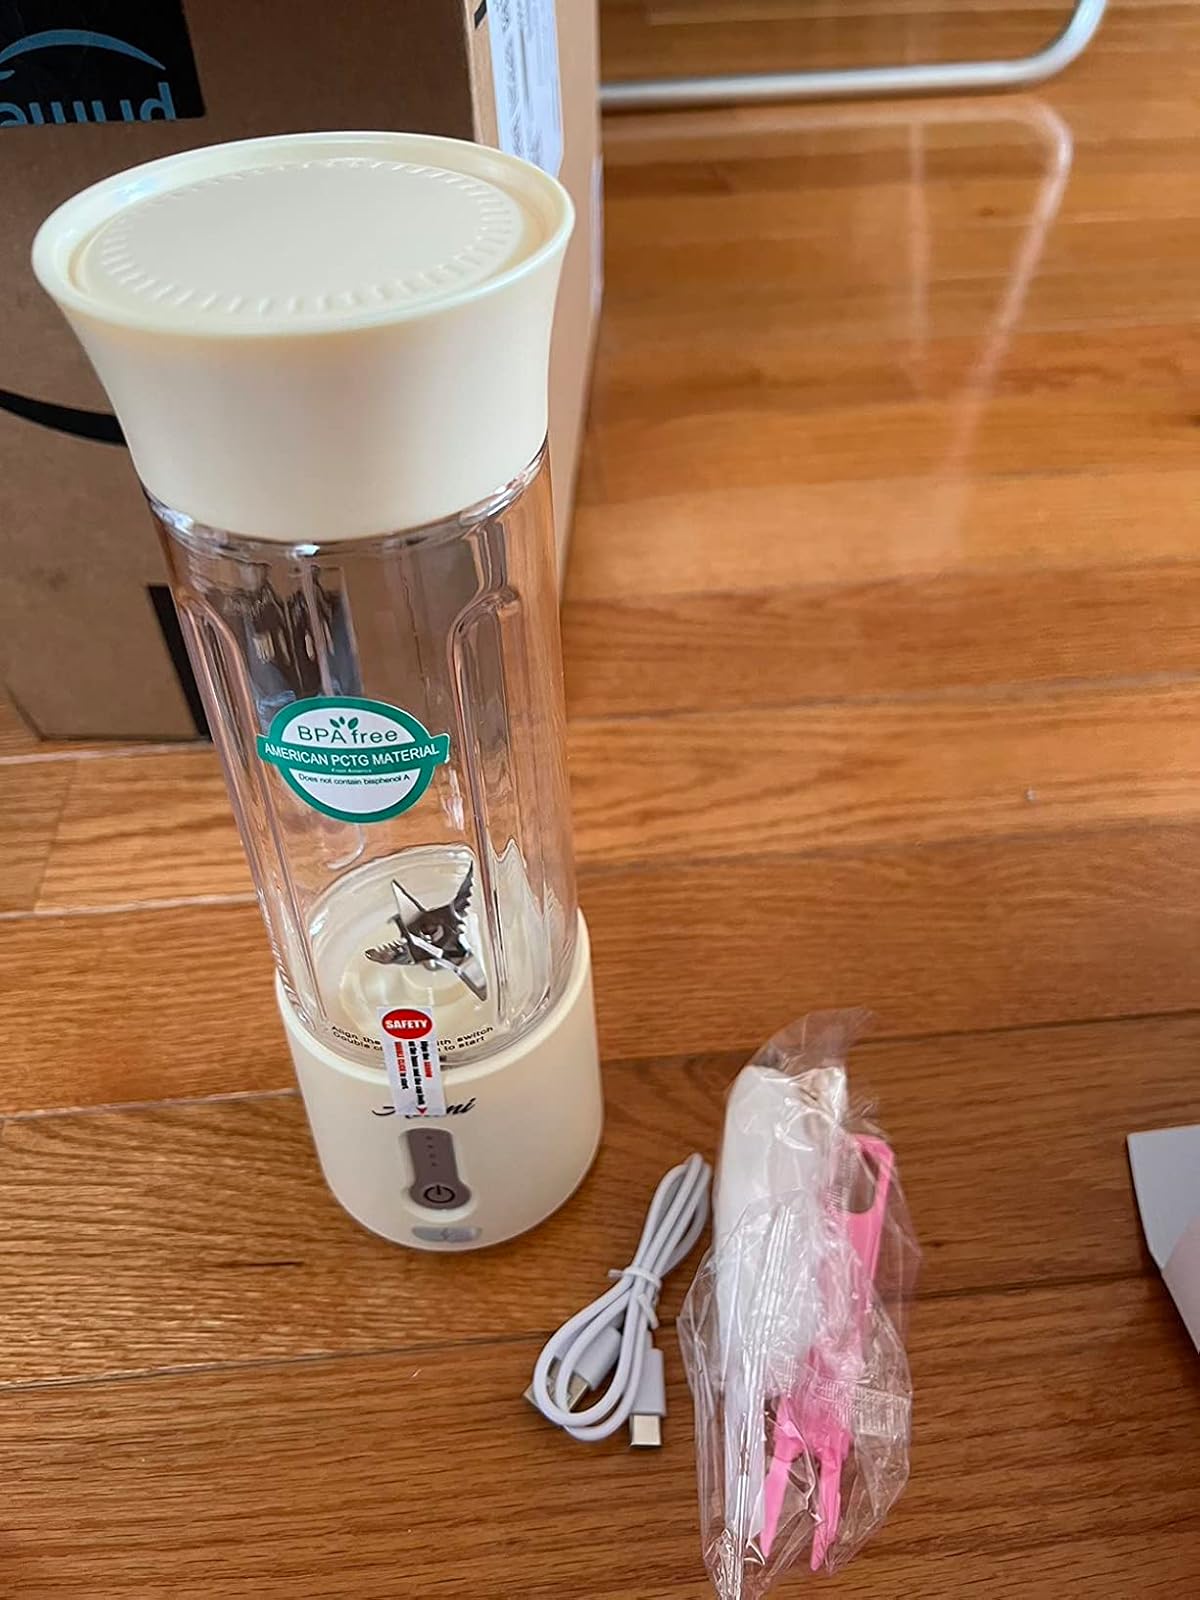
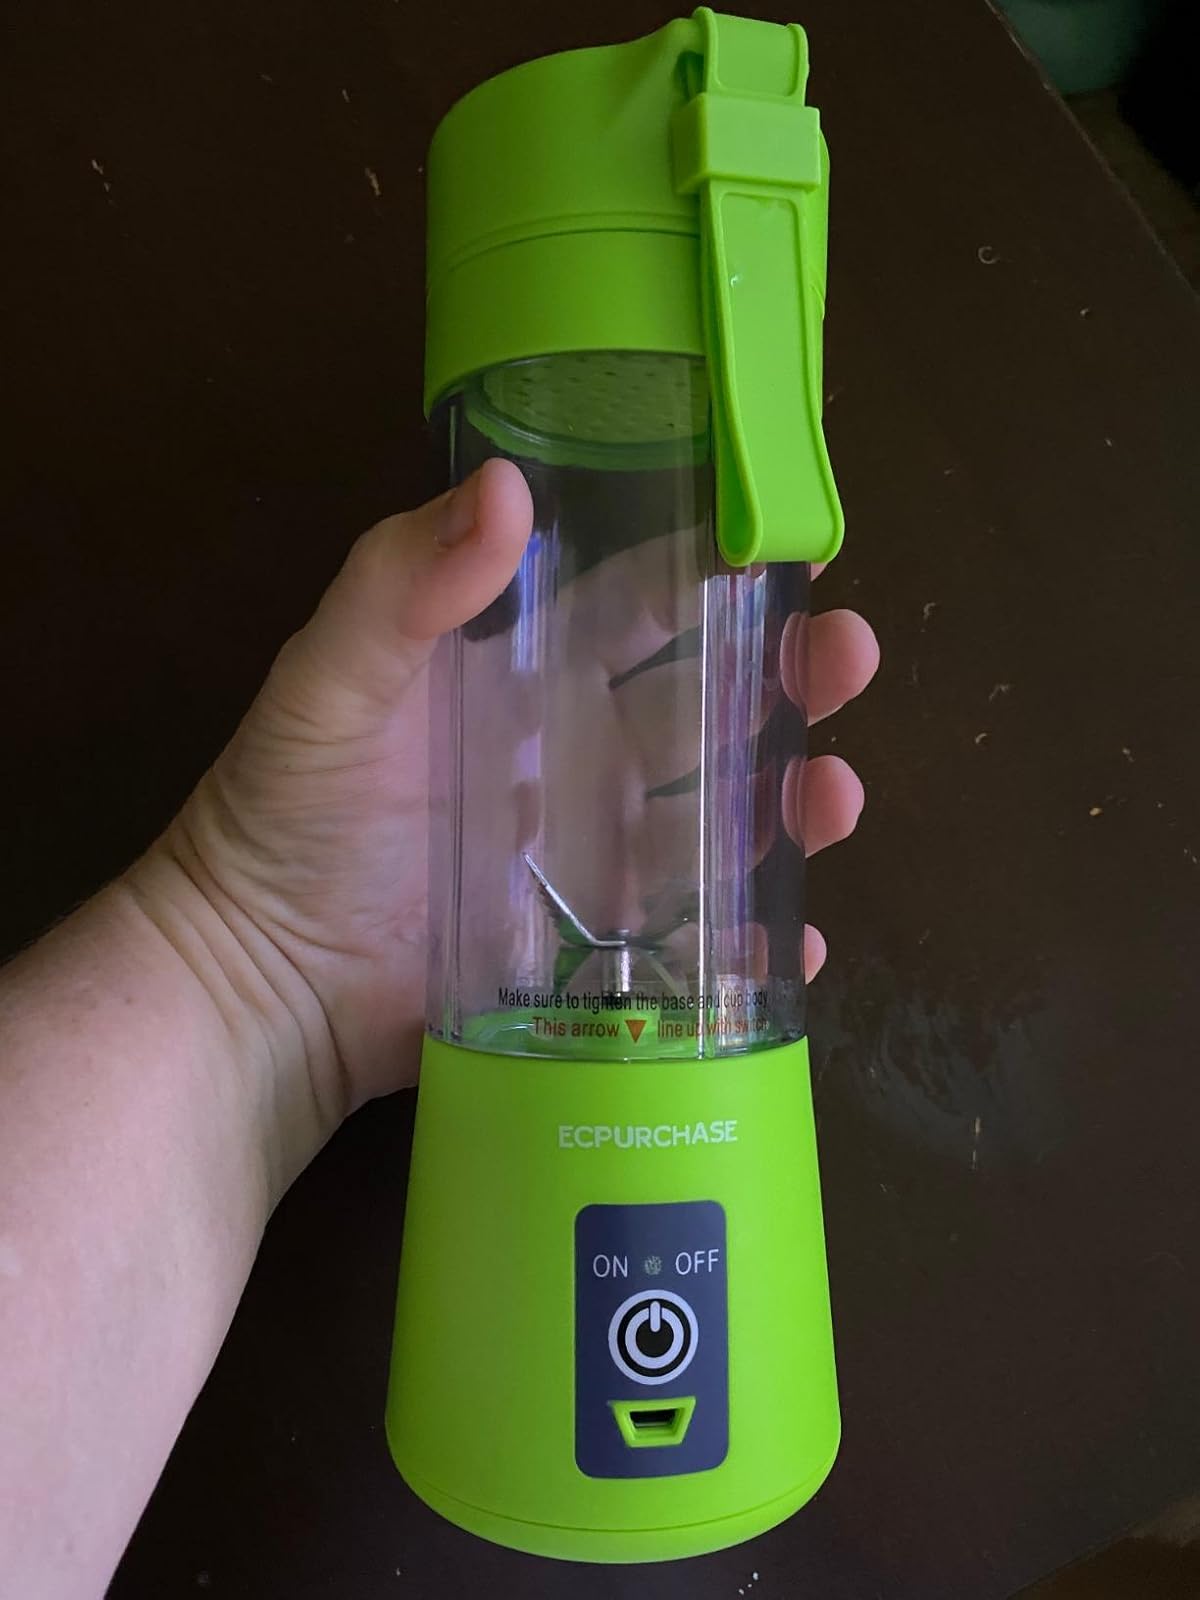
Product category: items_blender
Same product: no